1993 Tripura Legislative Assembly election

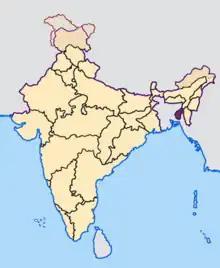
Tripura

The 1993 Tripura Legislative Assembly election took place in a single phase on 15 February 1993 to elect the Members of the Legislative Assembly (MLA) from each of the 60 Assembly Constituencies (ACs) in Tripura, India.